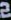
Number: 2